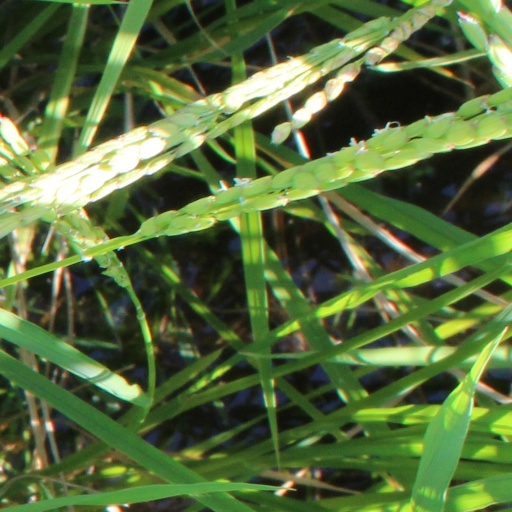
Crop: rice